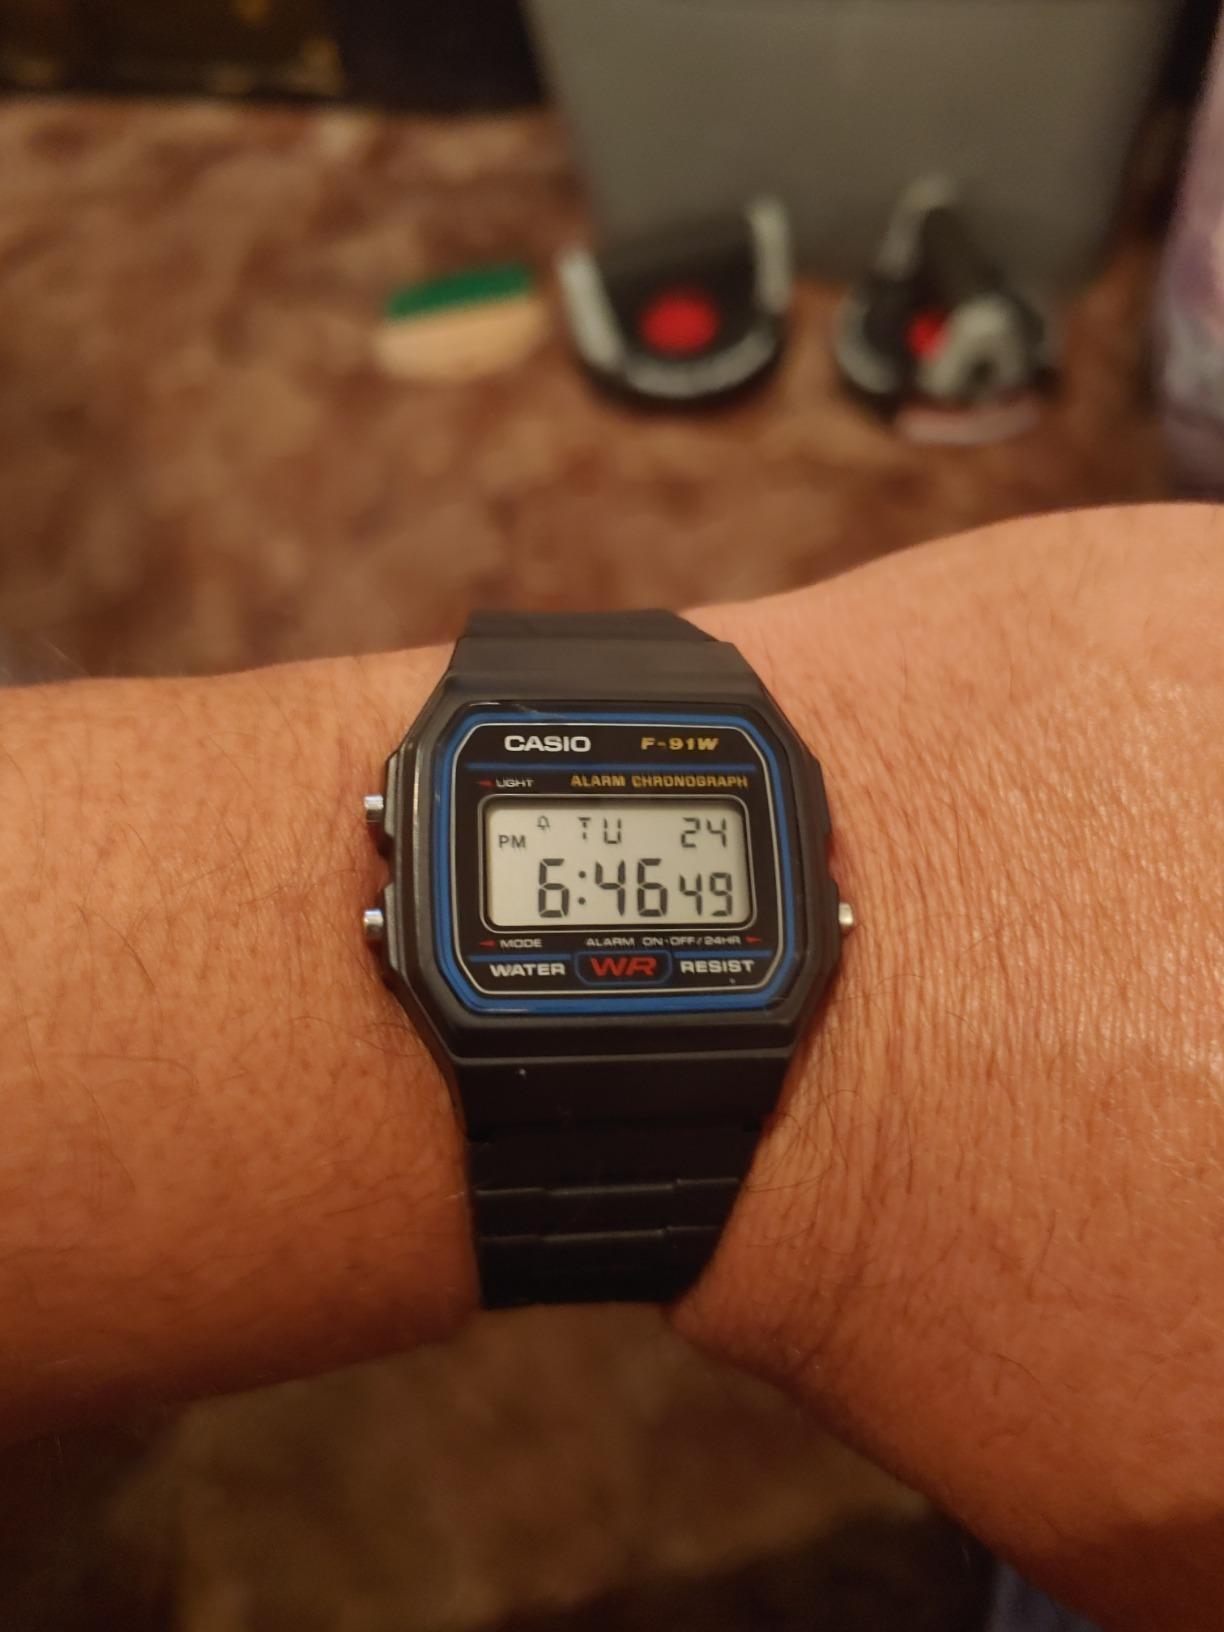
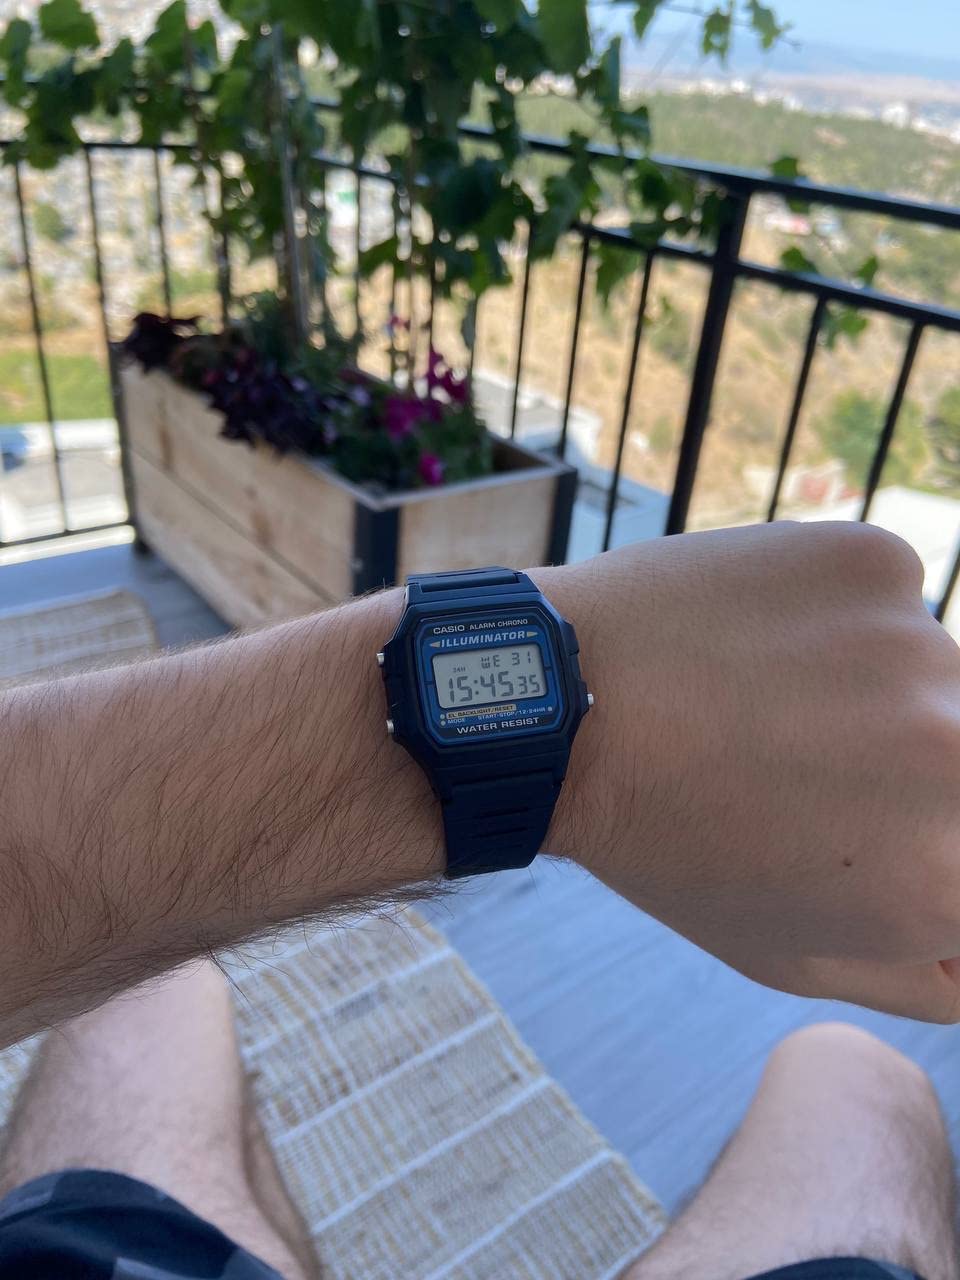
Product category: accessories_watch
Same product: no